The Coronation of Saint Rosalia

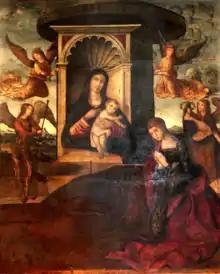
"Saint Rosalia Adoring the Madonna and Child" by Riccardo Quartararo, c. 1506

Sicilian works are not believed to have influenced the composition or style of the "Coronation", which instead show the Venetian influence van Dyck had picked up during his time in Italy, a decisive influence on the formation of his style. The brightly-lit colours and the diagonal formed by the Madonna, Child and Saint Rosalia are very similar to Paolo Veronese's 1575 "Mystic Marriage of Saint Catherine", clearly van Dyck's main model for "Coronation". The skull, lily and roses are all typical attributes of Saint Rosalia, with the last two not only shown woven into the crown but also carried in the basket of the figure at the extreme right of the painting (probably quoting Titian's c. 1550 Prado "Salome") and held by the cherubs in the top right-hand corner.